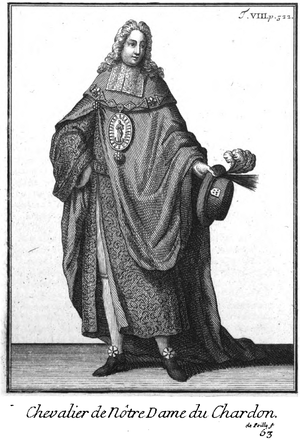
Description de différents types d'ordres avec les gravures correspondantes montrants les habits cérémoniels de l'ordre"